David Niven

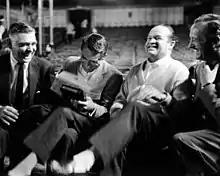
Clark Gable, Cary Grant, Bob Hope, and Niven laughing in the 1950s

Even more popular was the action film "The Guns of Navarone" (1961) with Gregory Peck and Anthony Quinn. This role led to the ex-soldier being cast in further war and/or action films: "The Captive City" (1962); "The Best of Enemies" (1962); "Guns of Darkness" (1962); and "55 Days at Peking" (1963) with Charlton Heston and Ava Gardner. Niven returned to comedy with "The Pink Panther" (1963) also starring Peter Sellers, another huge success at the box office. Less so was the comedy "Bedtime Story" (1964) with Marlon Brando, later remade with Michael Caine in a very Nivenish performance under the title "Dirty Rotten Scoundrels". In 1964, Charles Boyer, Gig Young, and top-billed Niven appeared in the Four Star series "The Rogues" for NBC. Niven played Alexander 'Alec' Fleming, one of a family of retired con-artists who now fleece villains in the interests of justice. This was his only recurring role on television, and the series was originally set up to more or less revolve between the three leads in various combinations (one-lead, two-lead and three-lead episodes), although in the event, Gig Young, being the least busy, carried most of the series, with an assist from Larry Hagman. "The Rogues" ran for one season and won a Golden Globe.